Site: brandenburg
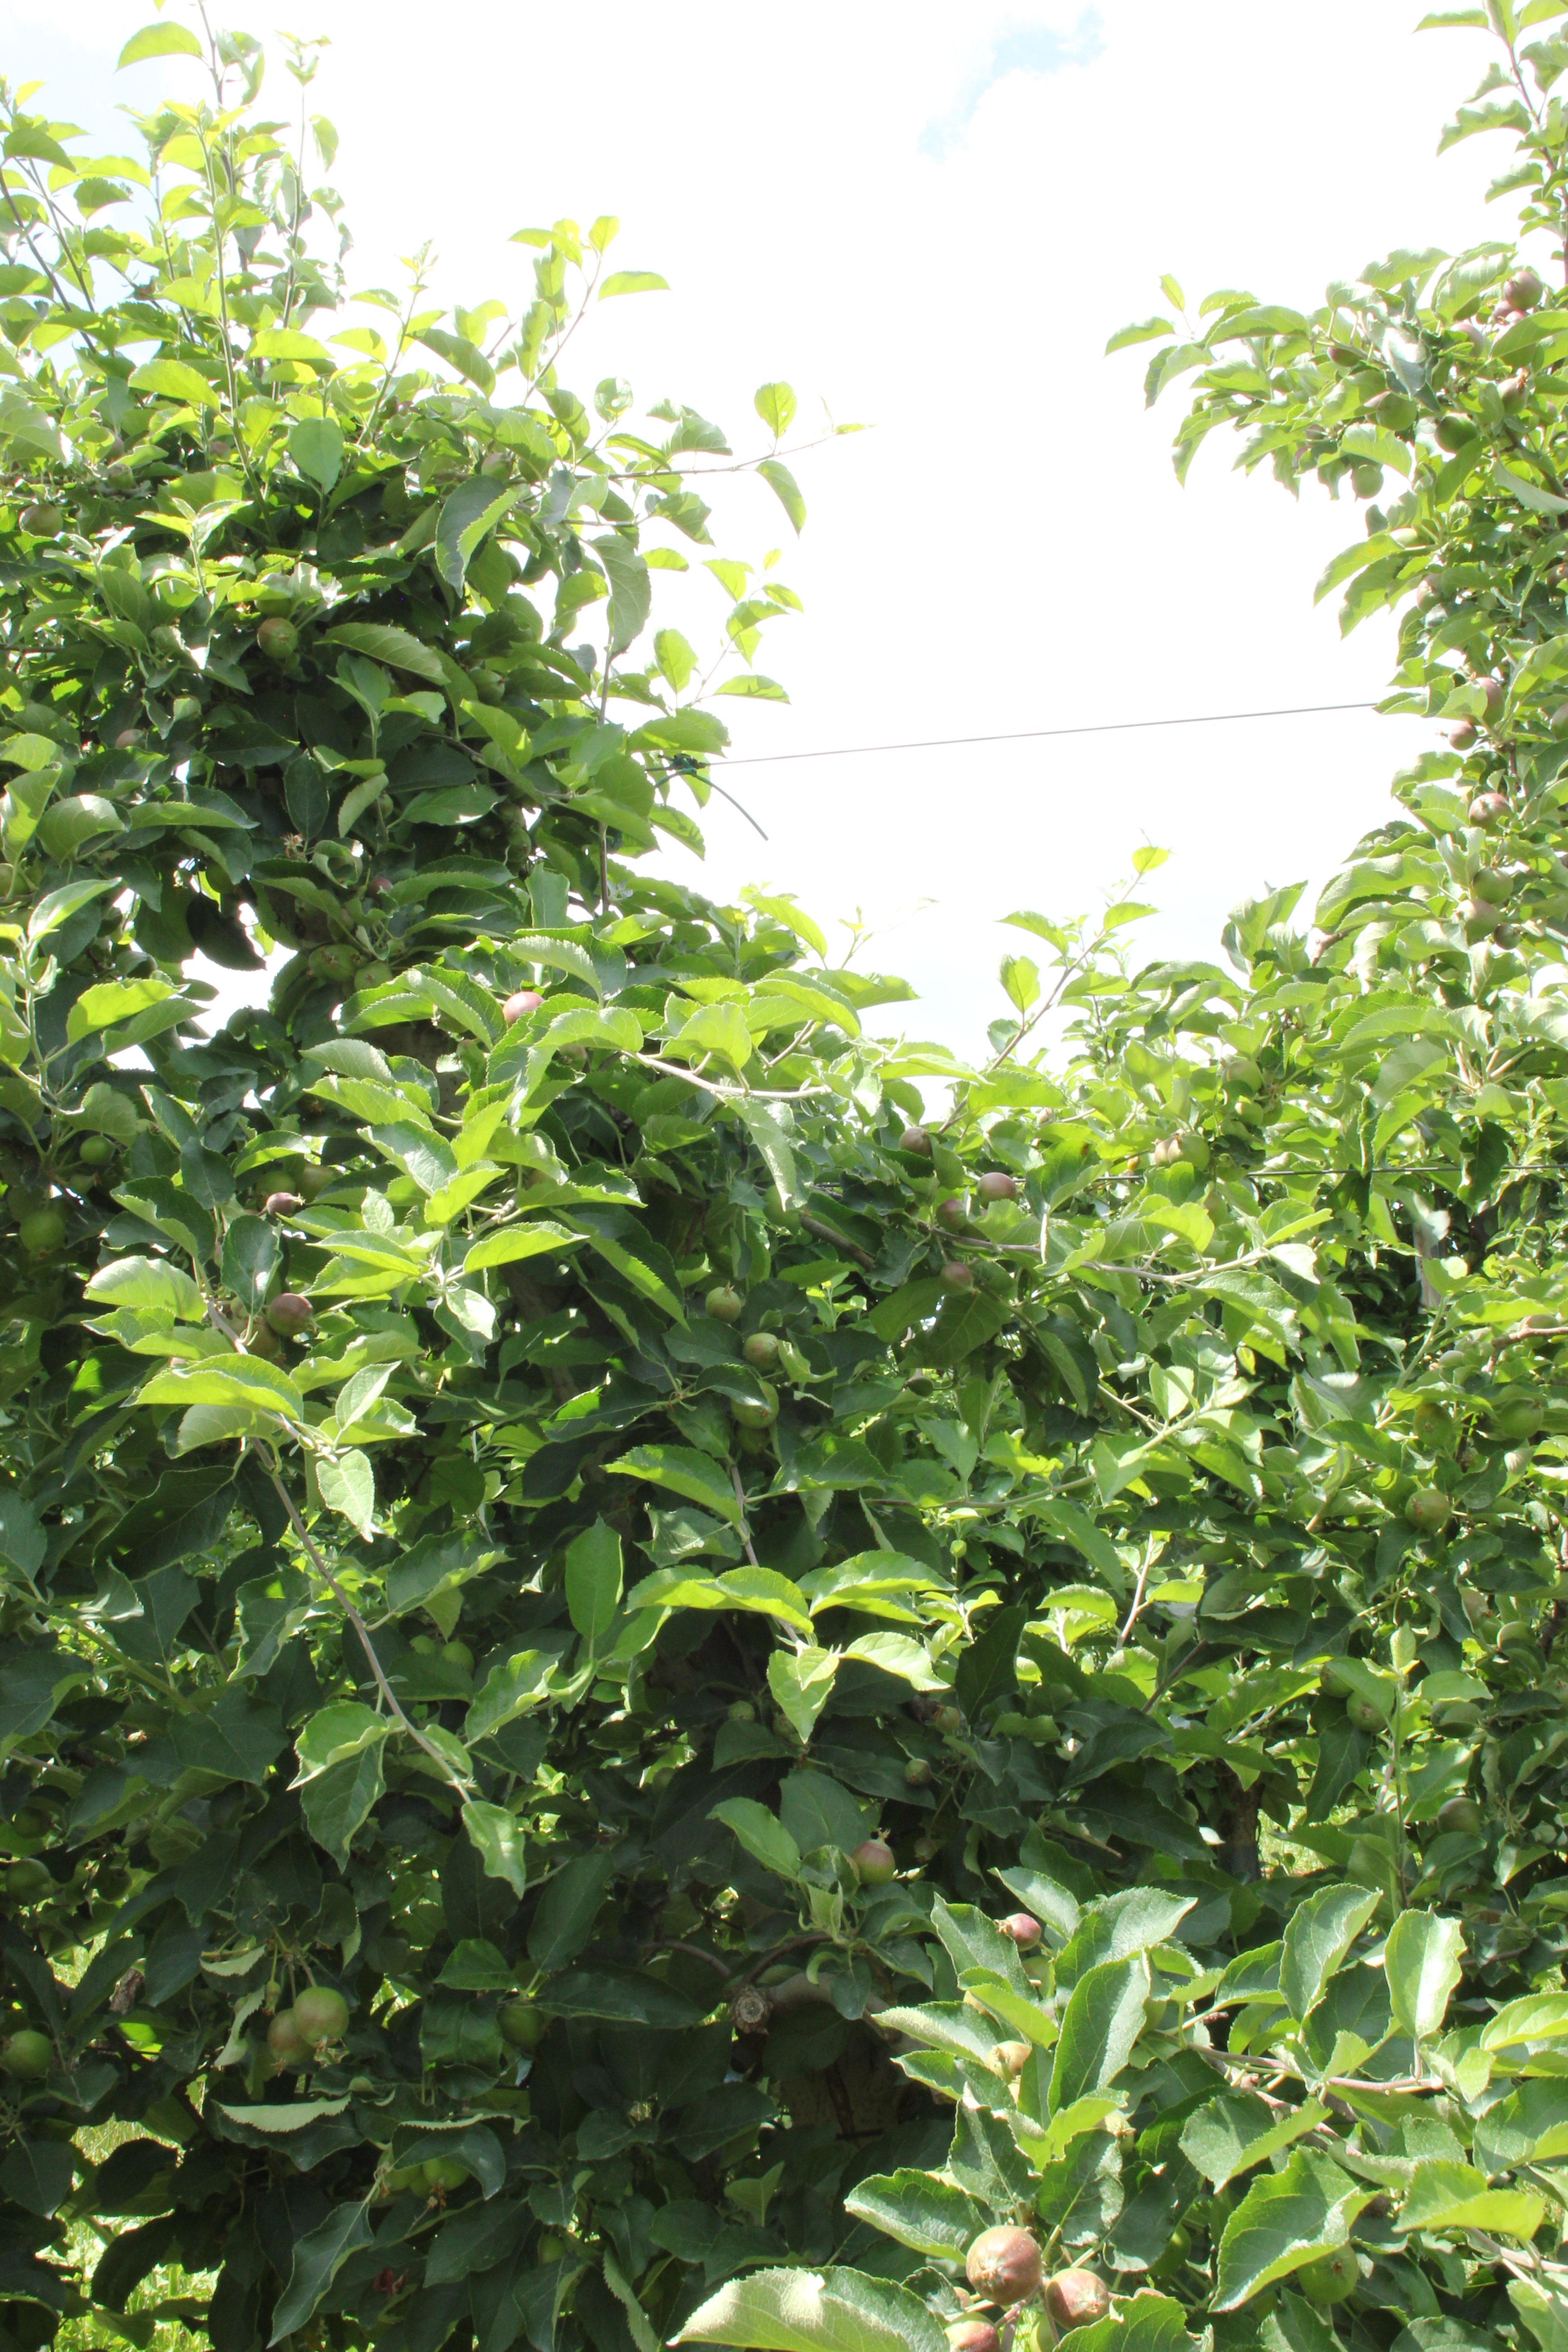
Growth stage (BBCH 73): Development of fruit